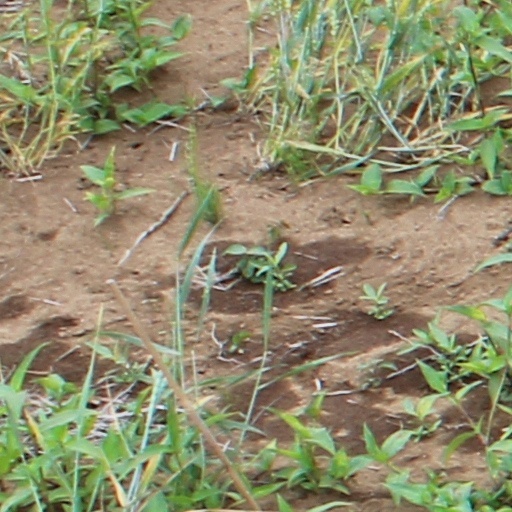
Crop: wheat